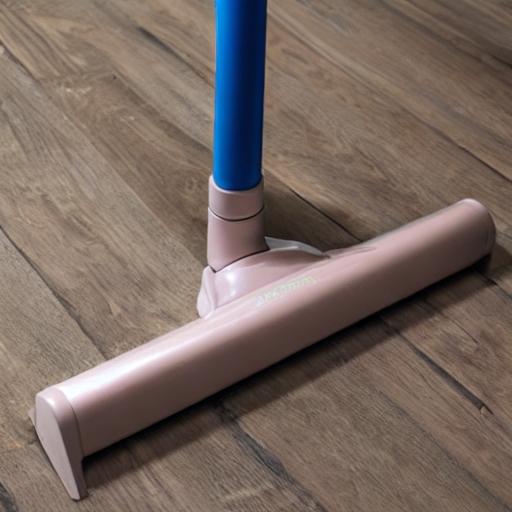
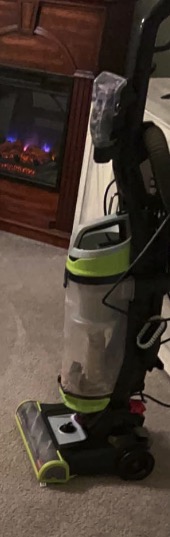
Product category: items_vacuum
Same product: no